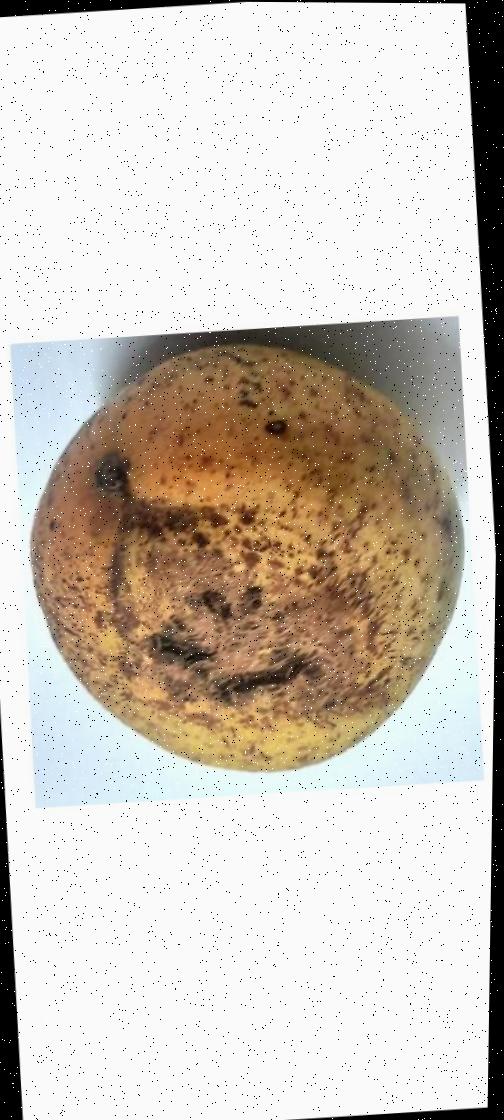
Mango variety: Ashshina Classic